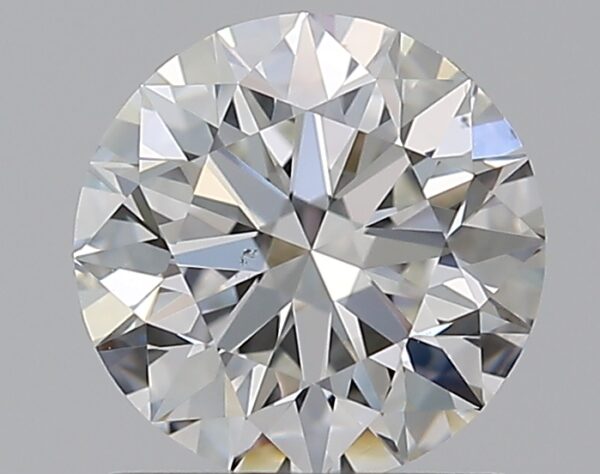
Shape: round
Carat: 0.9
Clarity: VS2
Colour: F
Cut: EX
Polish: EX
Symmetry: EX
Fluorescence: N
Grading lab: GIA
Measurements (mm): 6.14 x 6.18 x 3.84